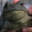
Label: frog